Eugene Haynes

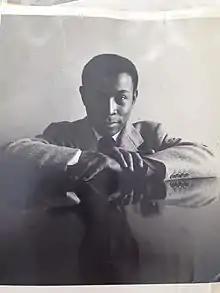
Haynes at the piano ca 1957

Eugene Haynes (1927– 5 February 2007) was an American classical pianist, composer and music pedagogue. He graduated from Lincoln High School in 1944, where he played piano to classmate Miles Davis' trombone. He studied music at the Juilliard School in New York, and with Nadia Boulanger in Paris from 1951 to 1954. He worked as a radio presenter in East St Louis, Artist-in-residence at Lincoln University, and as leader of Centre for Performing Arts at University at Southern Illinois University. His first and only CD came out in 2004 and his life in Denmark was documented in a temporary exhibition at Museum Amager outside Copenhagen in 2012.